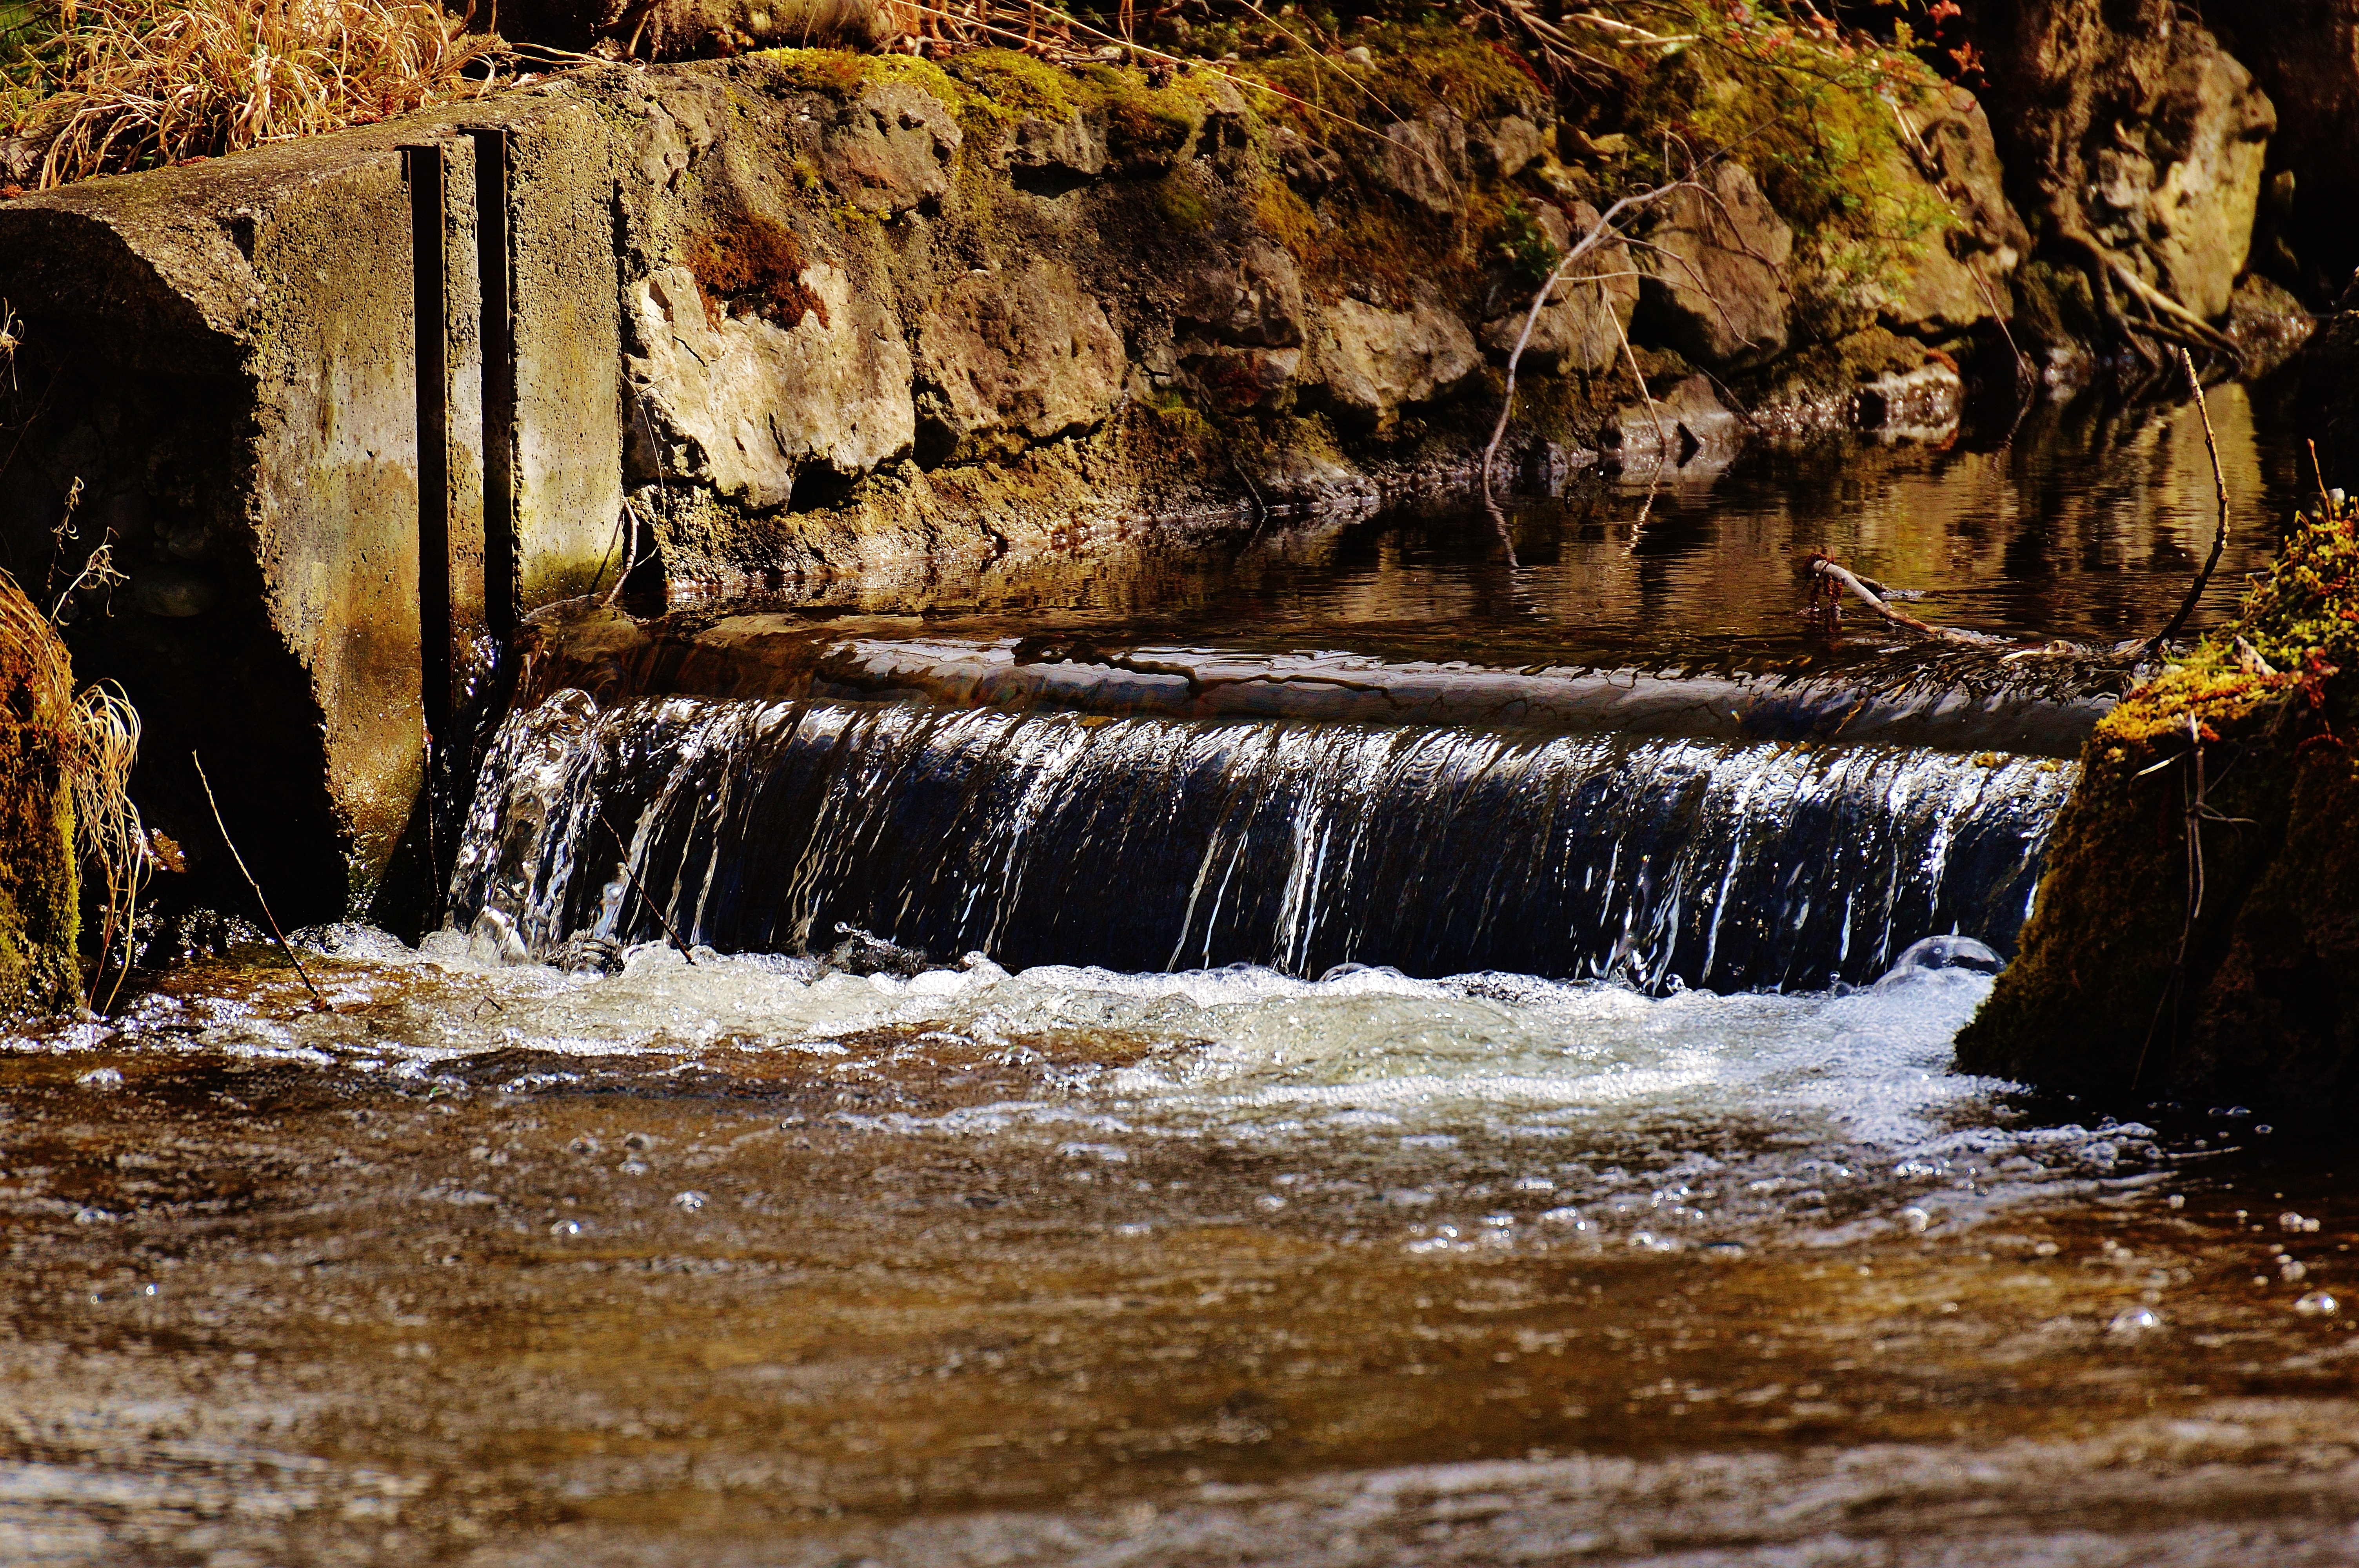
landscape, water, nature, forest, rock, waterfall, creek, winter, wave, river, formation, stream, reflection, scenic, autumn, rapid, season, body of water, bach, water feature, water running